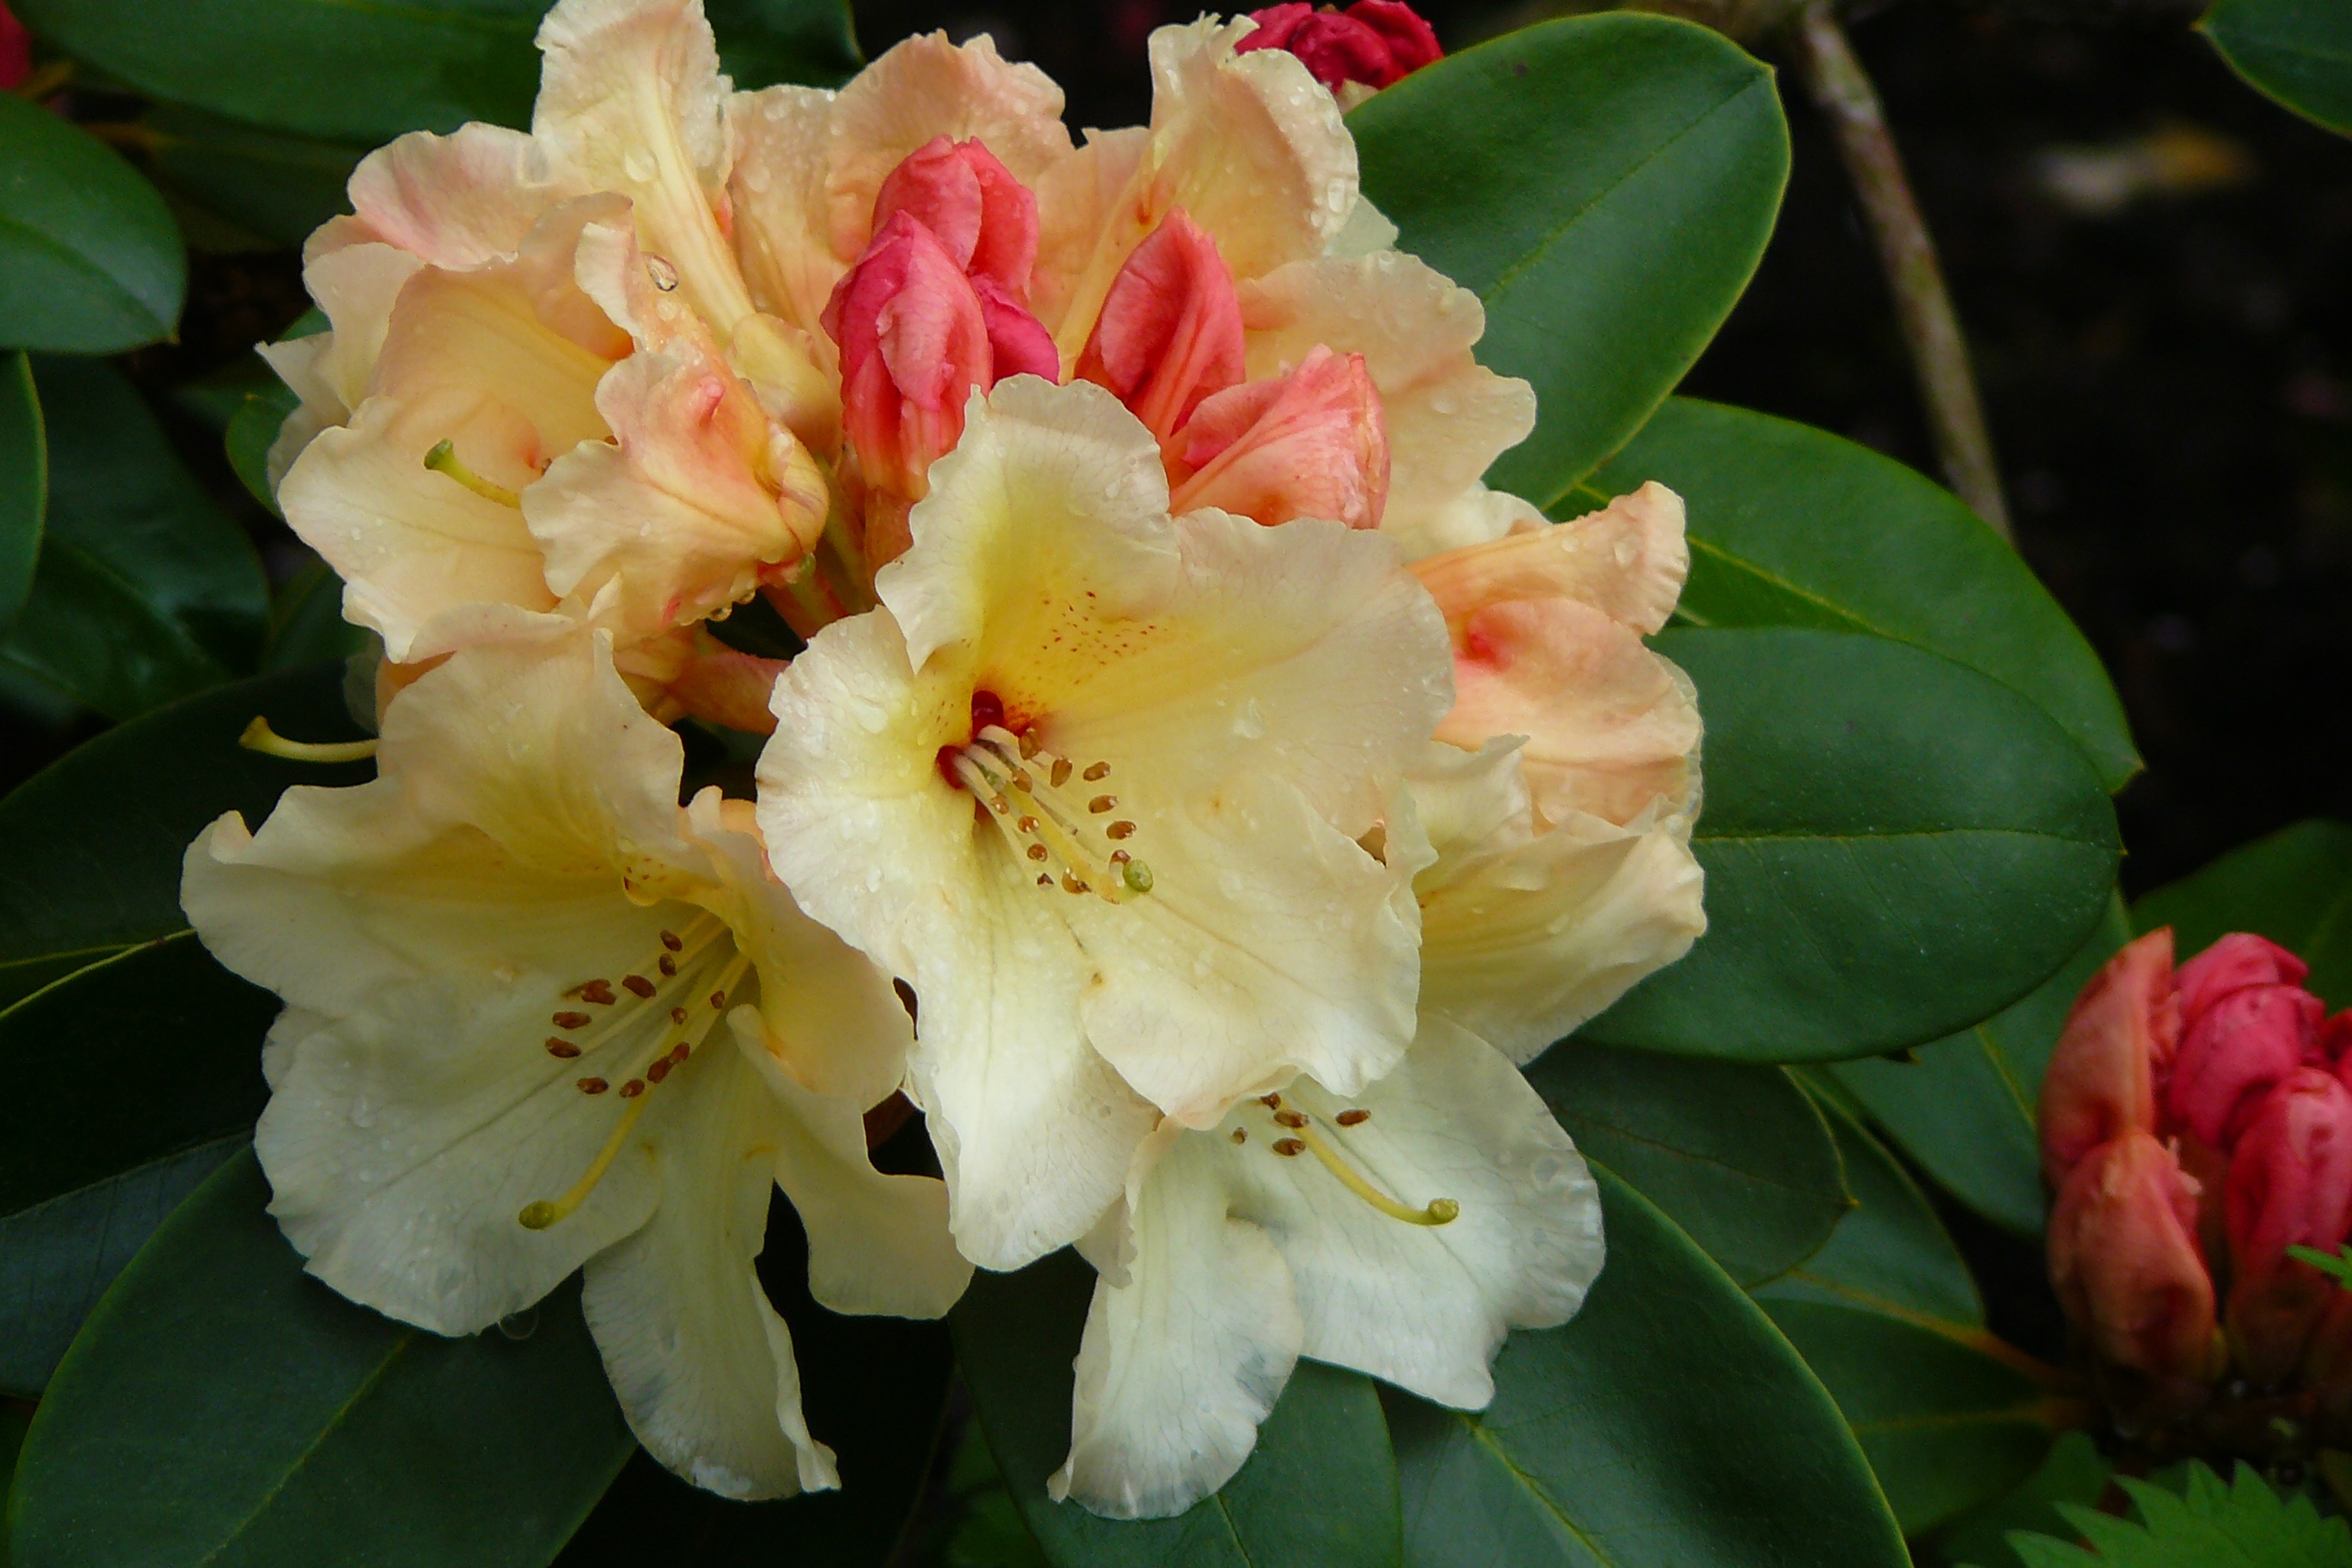
nature, blossom, plant, flower, bloom, orange, spring, color, botany, colorful, yellow, garden, pink, close, flora, flowers, shrub, rhododendron, peony, stamens, flowering plant, bee pollen, woody plant, land plant, camellia sasanqua, rhododenron